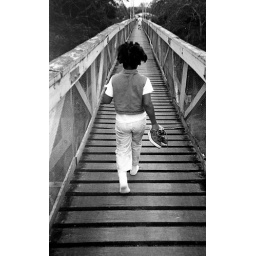
On a bridge over a river in Belize....